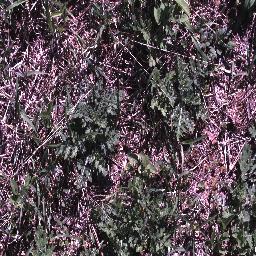
Label: parthenium